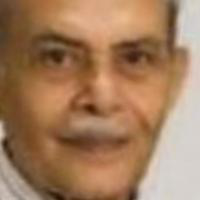
Age group: age 56-65